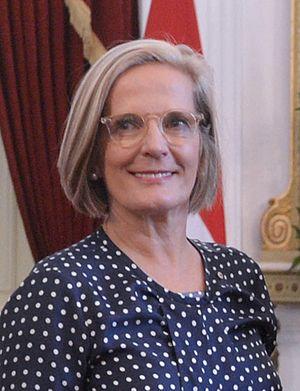
Malcolm Turnbull, né le 24 octobre 1954 à Sydney, est un homme d'affaires et homme d'État australien, Premier ministre d'Australie du 15 septembre 2015 au 24 août 2018.